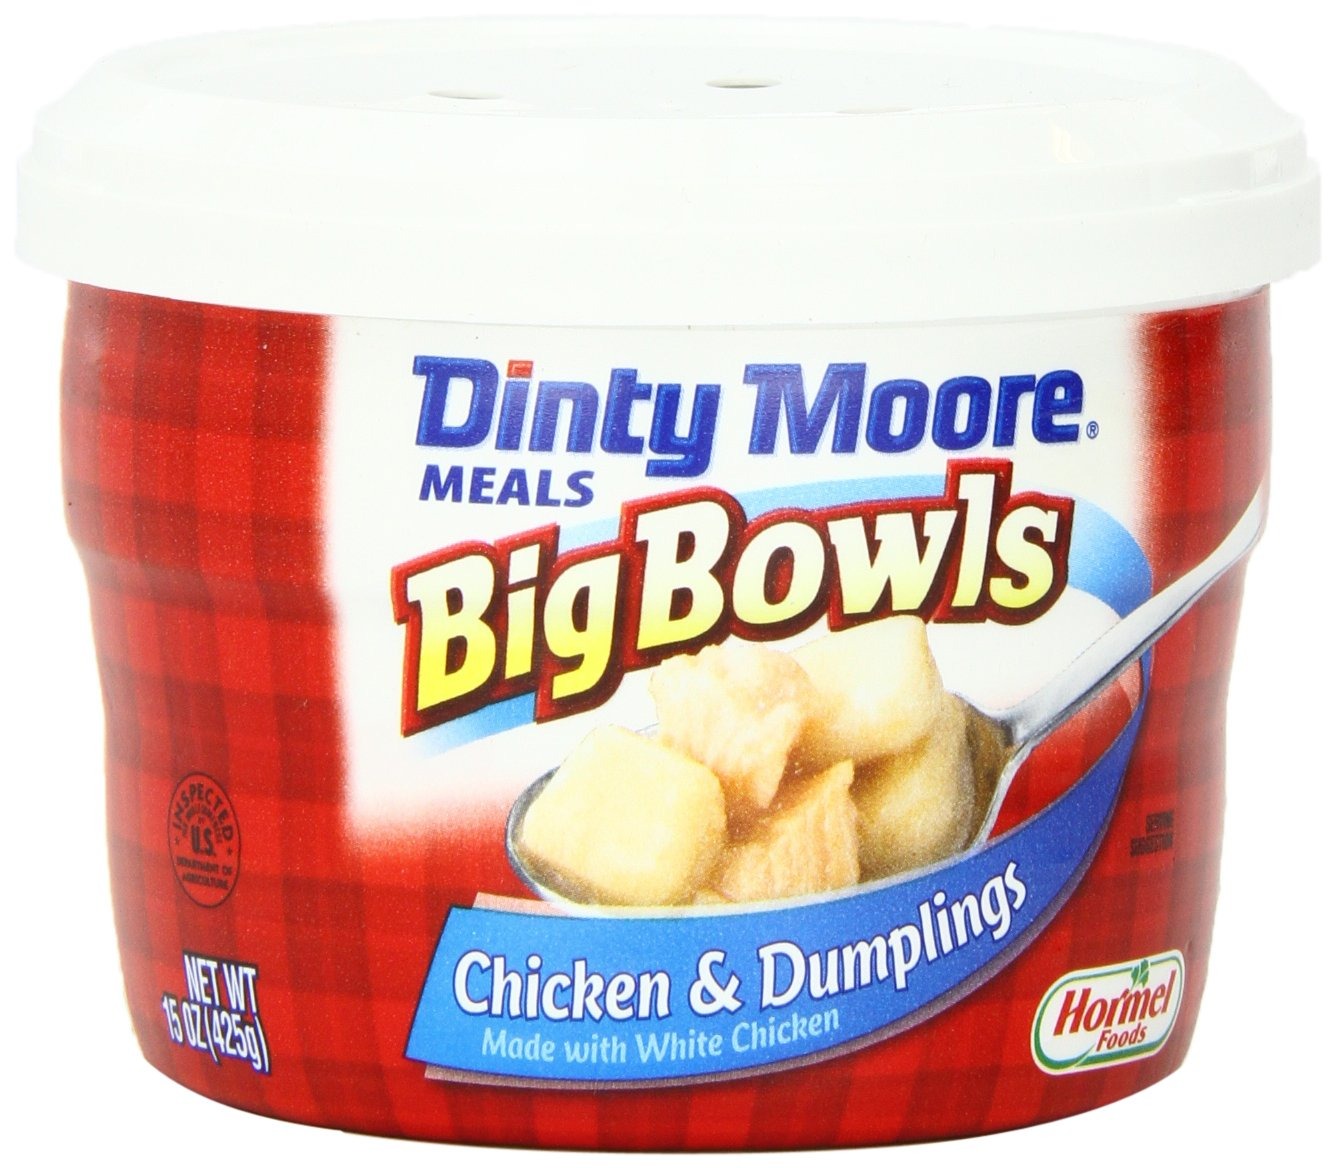
Item Name: DINTY MOORE Big Microwaveable Bowl, Chicken & Dumplings, 15 Ounce
Bullet Point 1: Made with white chicken
Bullet Point 2: Ready to eat
Bullet Point 3: Perfect for any meal
Bullet Point 4: 15-Ounce microwaveable bowl
Value: 15.0
Unit: ounce

Price: 3.2